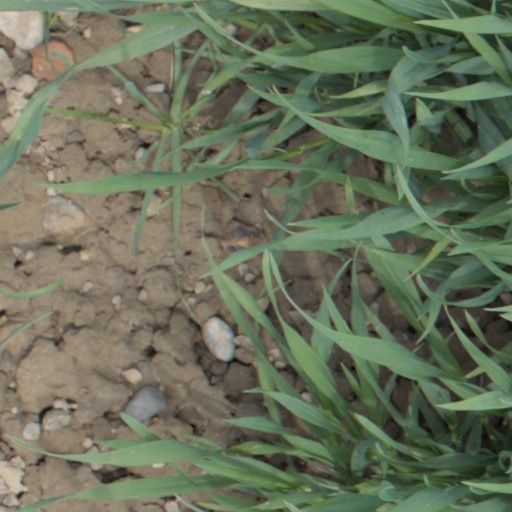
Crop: wheat